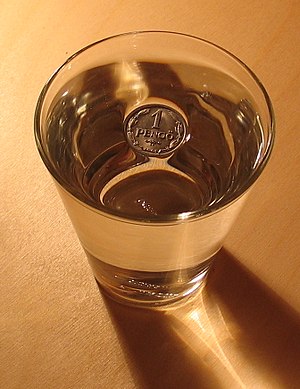
Overfladespænding
En mønt der, pga. vandets overfladespænding, flyder.
Overfladespænding er en egenskab ved væsker, der kommer til udtryk i overfladen. Væskens molekyler tiltrækker hinanden, hvilket skaber sammenhængskraft, som ved væskens overflader skaber en overfladespænding. Vand har en forholdsvis stærk overfladespænding, da positivt ladede hydrogenatomer i vandmolekylerne danner hydrogenbindinger med negativt ladede oxygenatomer i andre vandmolekyler. Det er grunden til, at der kan være en lille top vand i en fyldt kop, og at visse mønter kan flyde på overfladen. Overfladespændingen kan måles ved hjælp af et tensiometer.